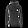
Label: Pullover